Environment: real
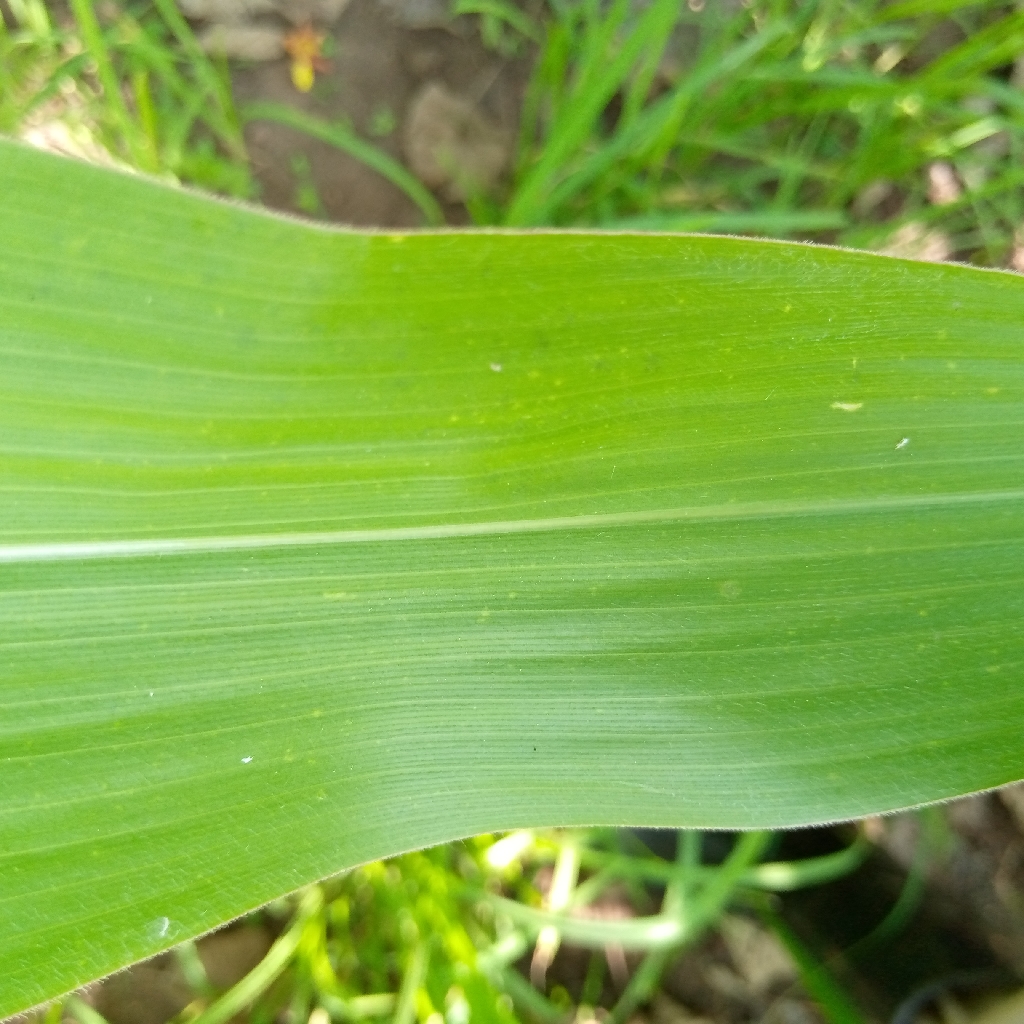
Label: healthy